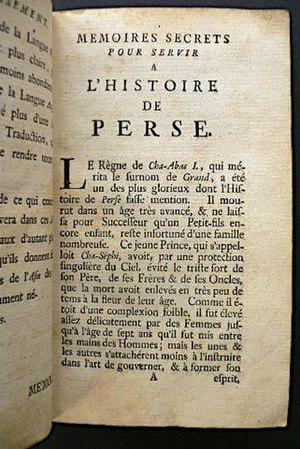
Memoires secrets pour servir a l'histoire de Perse. Aux depens de la Compagnie, à Amsterdam 1745, pet. in-8, relié. Édition originale, page de titre en rouge et noir, reliure en demi basane rouge fin XVIIIe, dos à nerfs décoré de filets maigres et gras. Pièce de titre de maroquin brun.
L’homme au masque de fer est l'un des prisonniers les plus fameux de l'histoire française. Le mystère entourant son existence, ainsi que les différents films et romans dont il a fait l'objet, n'ont cessé d'alimenter les imaginations.